Oseloka H. Obaze

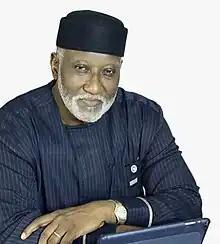
Oseloka Henry Obaze is a Diplomat, Politician and Author. A former international civil servant with the United Nations, and a former member of the Nigeria Diplomatic Service, he is a notable administrator, writer and politician. He was the flag bearer of the Peoples Democratic Party for the 2017 Anambra State Governorship Elections held in November 2017, in which he finished third.

Oseloka Henry Obaze (OHO) (born 9 April 1955 in Ogidi, Nigeria) is a native of Ochuche Umuodu in Anambra State, Nigeria. He is a Nigerian diplomat, politician, author and a retired United Nations official who served the organization as an international civil servant between 1991 and 2012. Prior to working at the United Nations, he worked as a career Foreign Service Officer (FSO) in the Nigerian Diplomatic Service from 1982-1991. Following his retirement from the United Nations, Oseloka H. Obaze served as Secretary to the State Government of Anambra State, Nigeria from June, 2012 till June, 2015 under former Governor Peter Obi and former Governor Willie Obiano.